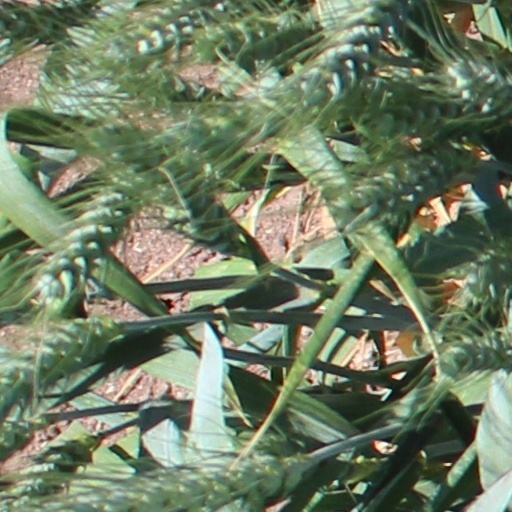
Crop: wheat